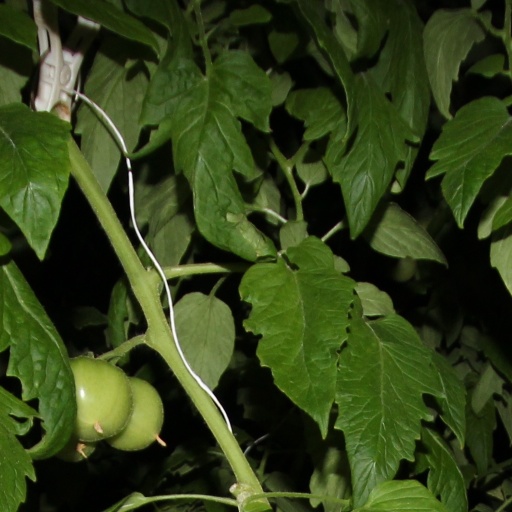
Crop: tomato